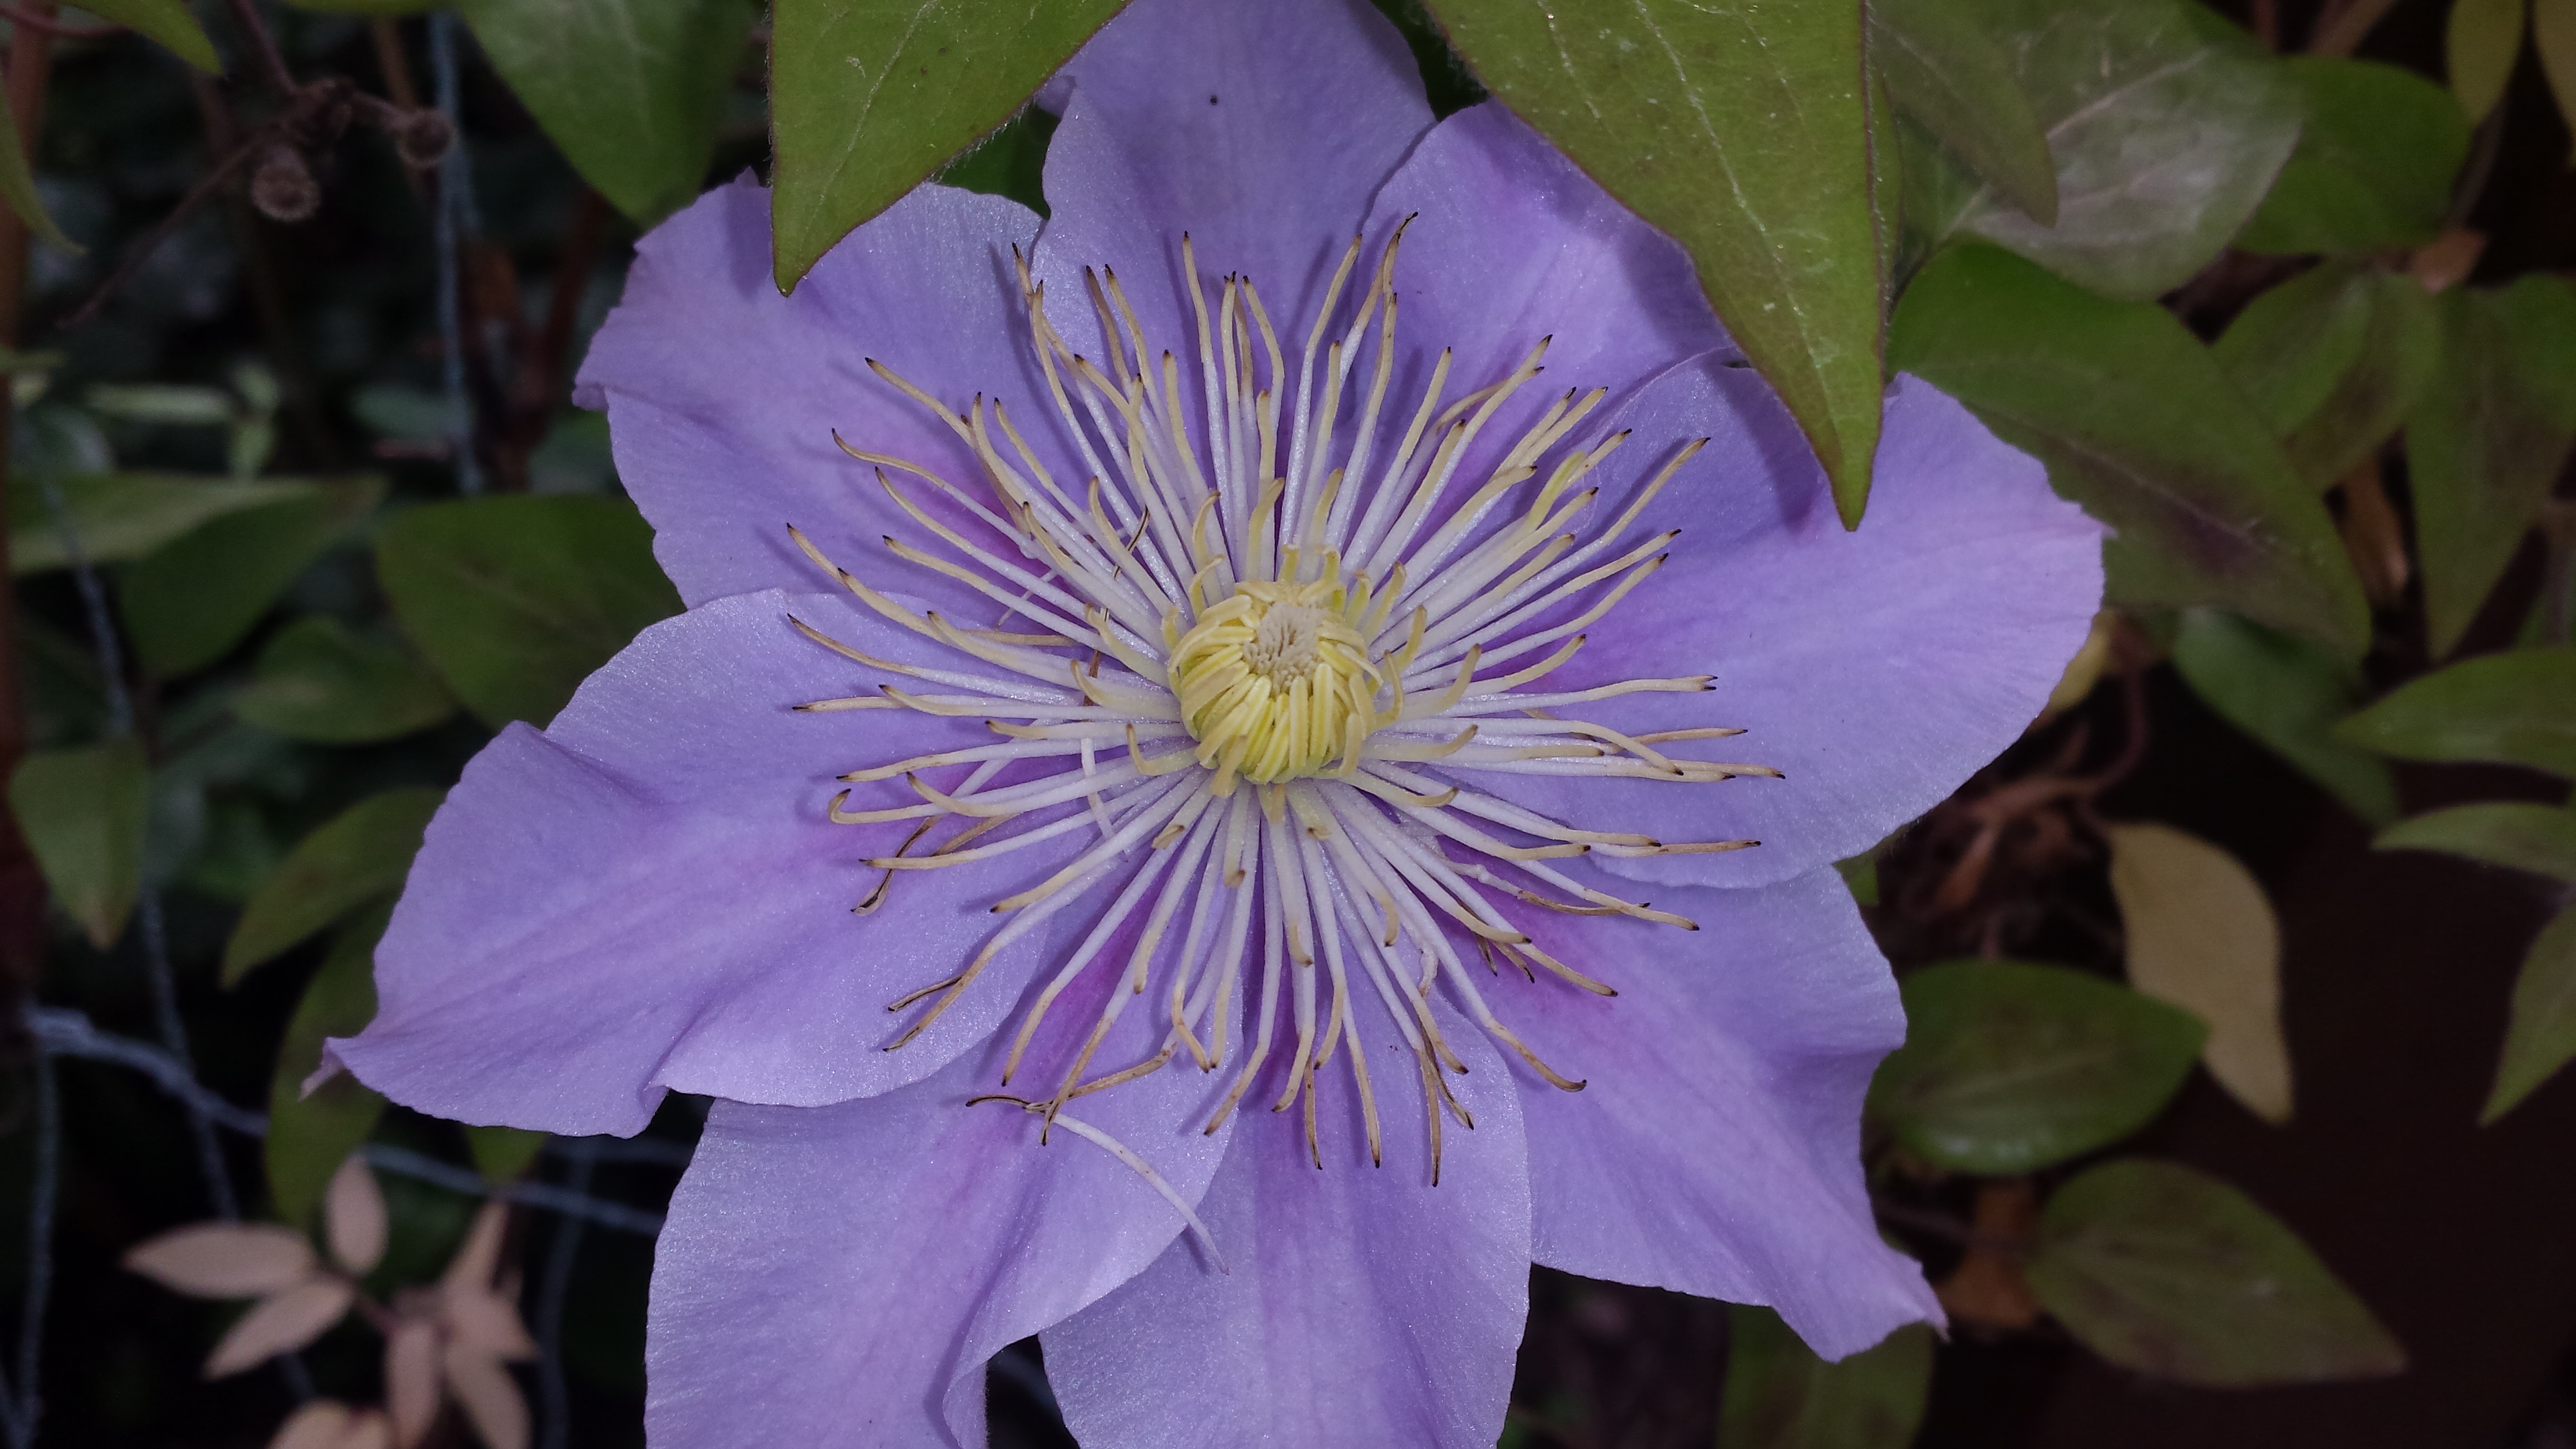
nature, blossom, plant, flower, purple, petal, bloom, botany, flora, wildflower, clematis, purple flower, stamens, macro photography, flowering plant, land plant